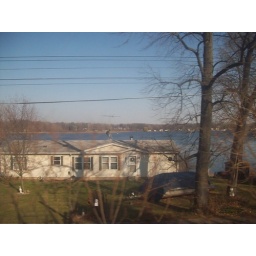
Vacation home near Hudson lake